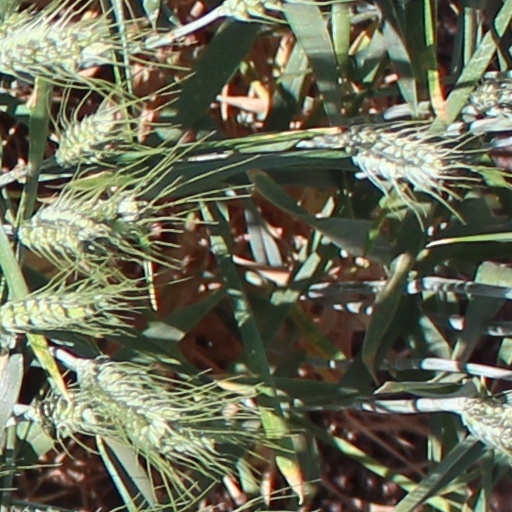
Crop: wheat